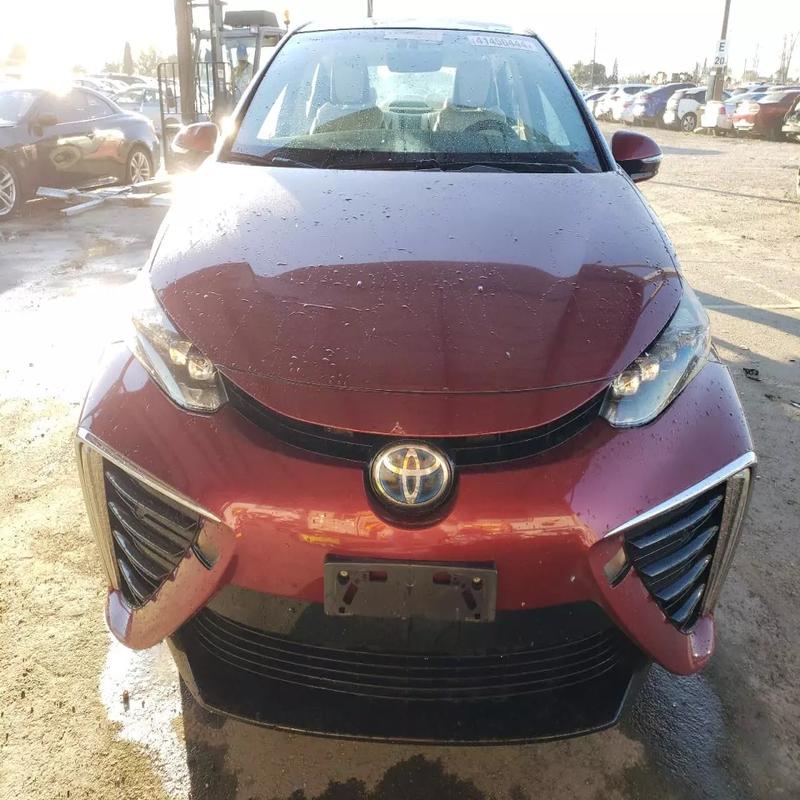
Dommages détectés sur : plaque d'immatriculation avant, capot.
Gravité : majeur